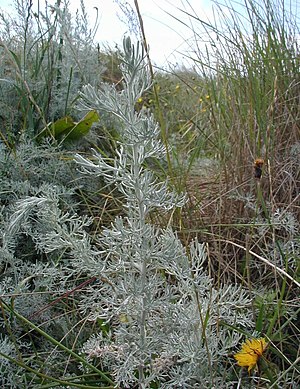
Strandmalurt
Strandmalurt (Artemisia maritima) på østkysten